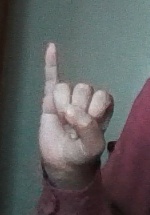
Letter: meem